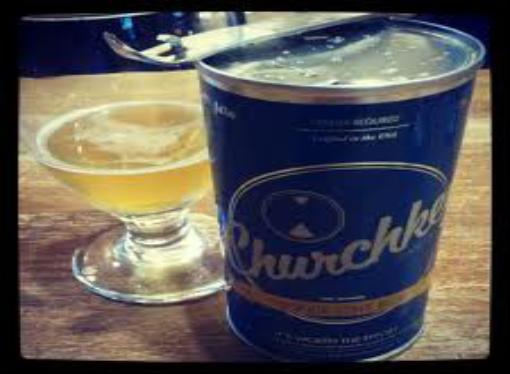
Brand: Churchkey Can
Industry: Clothes